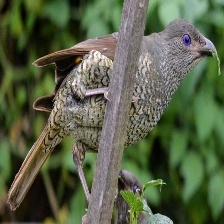
Species: FLAME BOWERBIRD
Scientific name: SERICULUS ARDENS